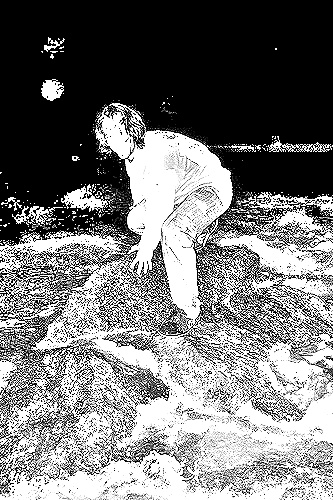
Portrait style: Sketch Portrait